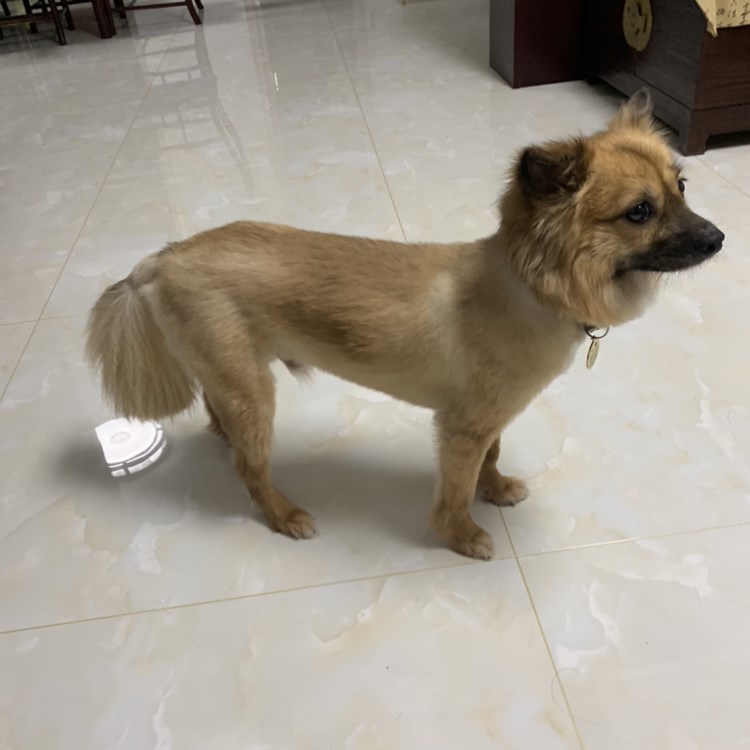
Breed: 806-n000129-papillon